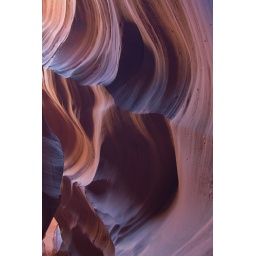
Water Holes is a beautiful slot canyon that cuts through the red Navajo sandstone rocks near Lake Powell.